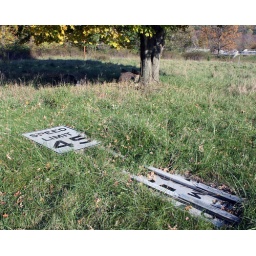
some old speed limit signs left in the field by the farm house